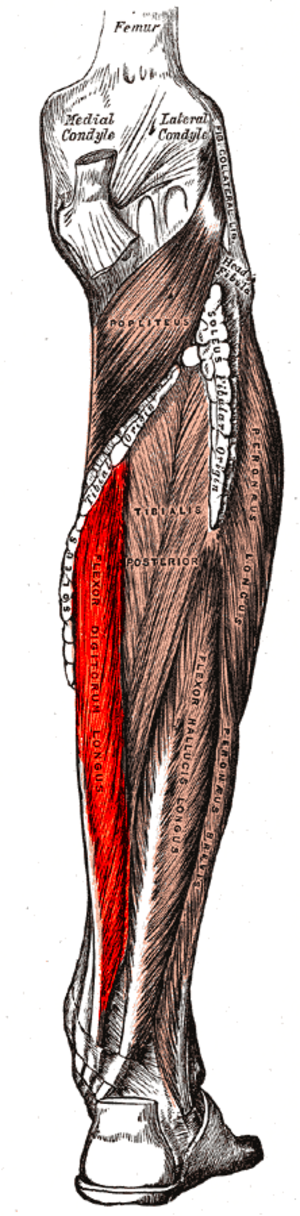
Le muscle fléchisseur commun des orteils ou muscle long fléchisseur des orteils est un muscle du plan profond de la face postérieure de la jambe qui s'étend de la face postérieure du tibia à la dernière phalange des quatre derniers orteils